Nirgul tablet

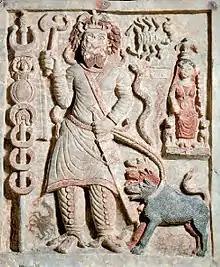
The Nirgul tablet

The Nirgul tablet (also known as The Kerberos Relief or The Relief Image of Hades) is an ancient Mesopotamian relief carving of the deity Nergal found in the city of Hatra in Iraq, dating to the first or second century AD.